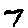
Label: 7